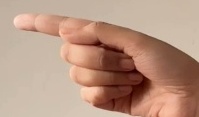
ASL sign: G